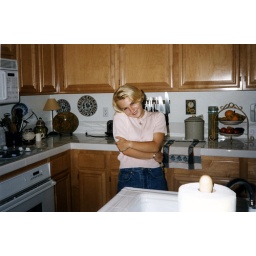
in the kitchen of the first house my parents owned sometime in 1997 or 1998.